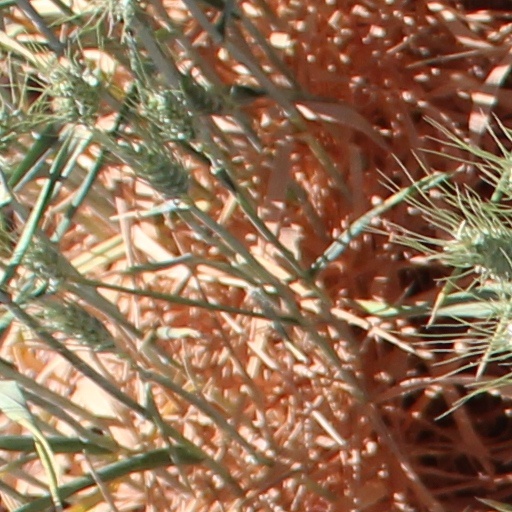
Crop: wheat